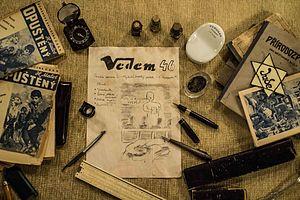
Vedem était un magazine littéraire en langue tchèque publié de 1942 à 1944 au ghetto juif de Theresienstadt. Il était fabriqué artisanalement par un groupe de jeunes garçons de 13 à 15 ans, sous la direction du jeune Petr Ginz. Au total, 800 pages de Vedem seront rapportées par l'un des contributeurs du magazine après la guerre.